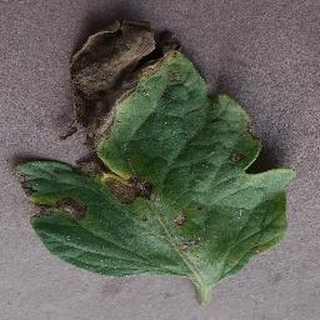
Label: tomato_early_blight